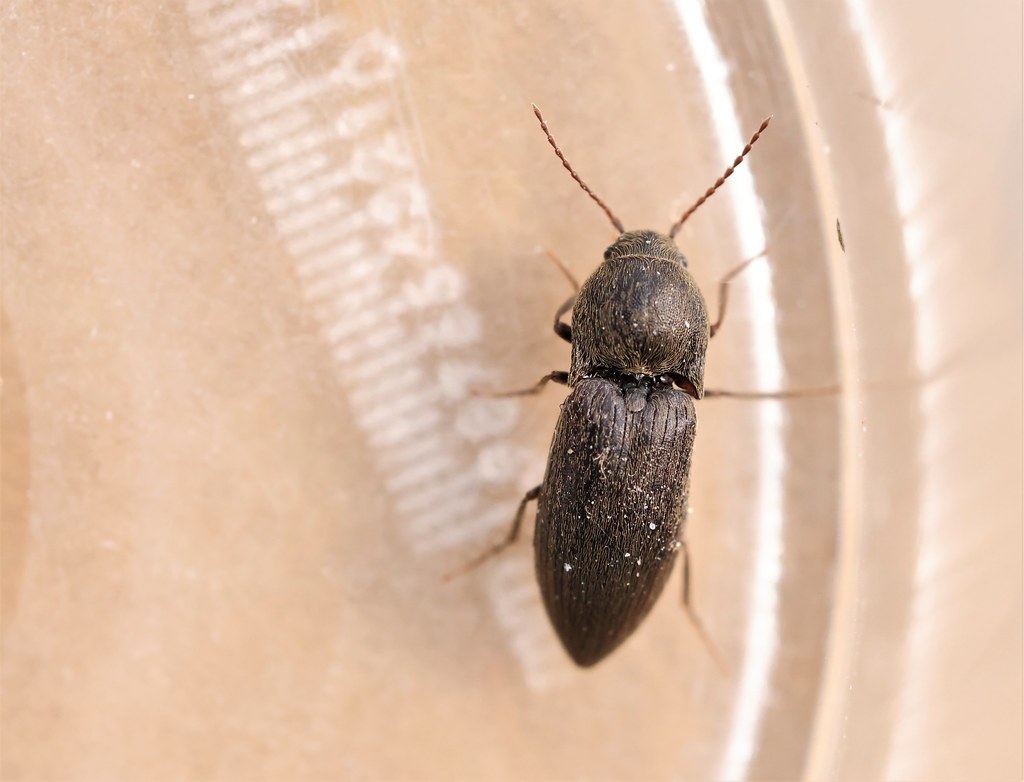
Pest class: clickbeetles_wireworms